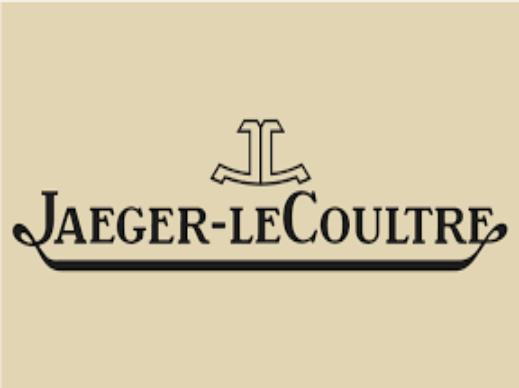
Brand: jaeger-lecoultre
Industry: Electronic